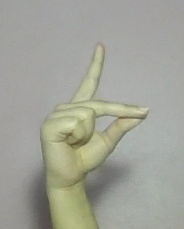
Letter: ta